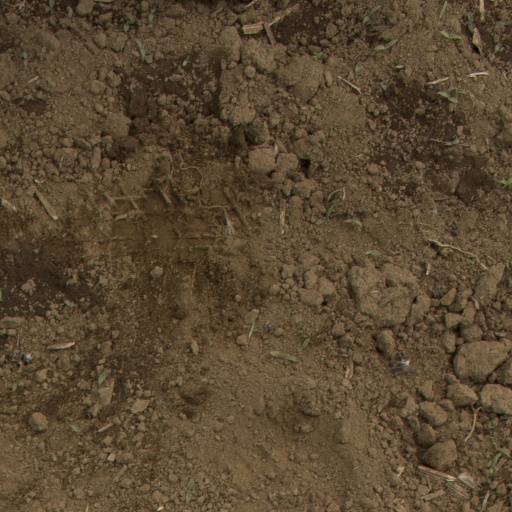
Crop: Jerusalem artichoke